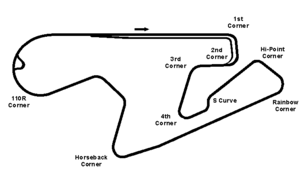
Sportsland SUGO est un circuit de course situé dans la ville de Murata au Japon.